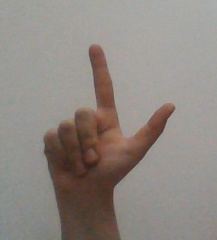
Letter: laam